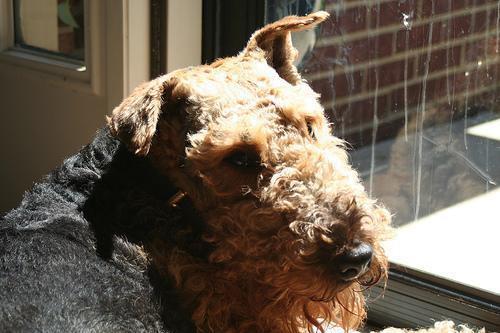
Airedale